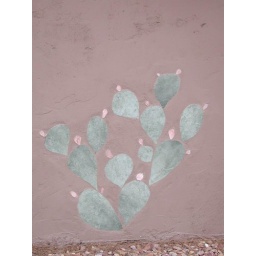
A ceramic design inserted into the wall of a house in Tucson.